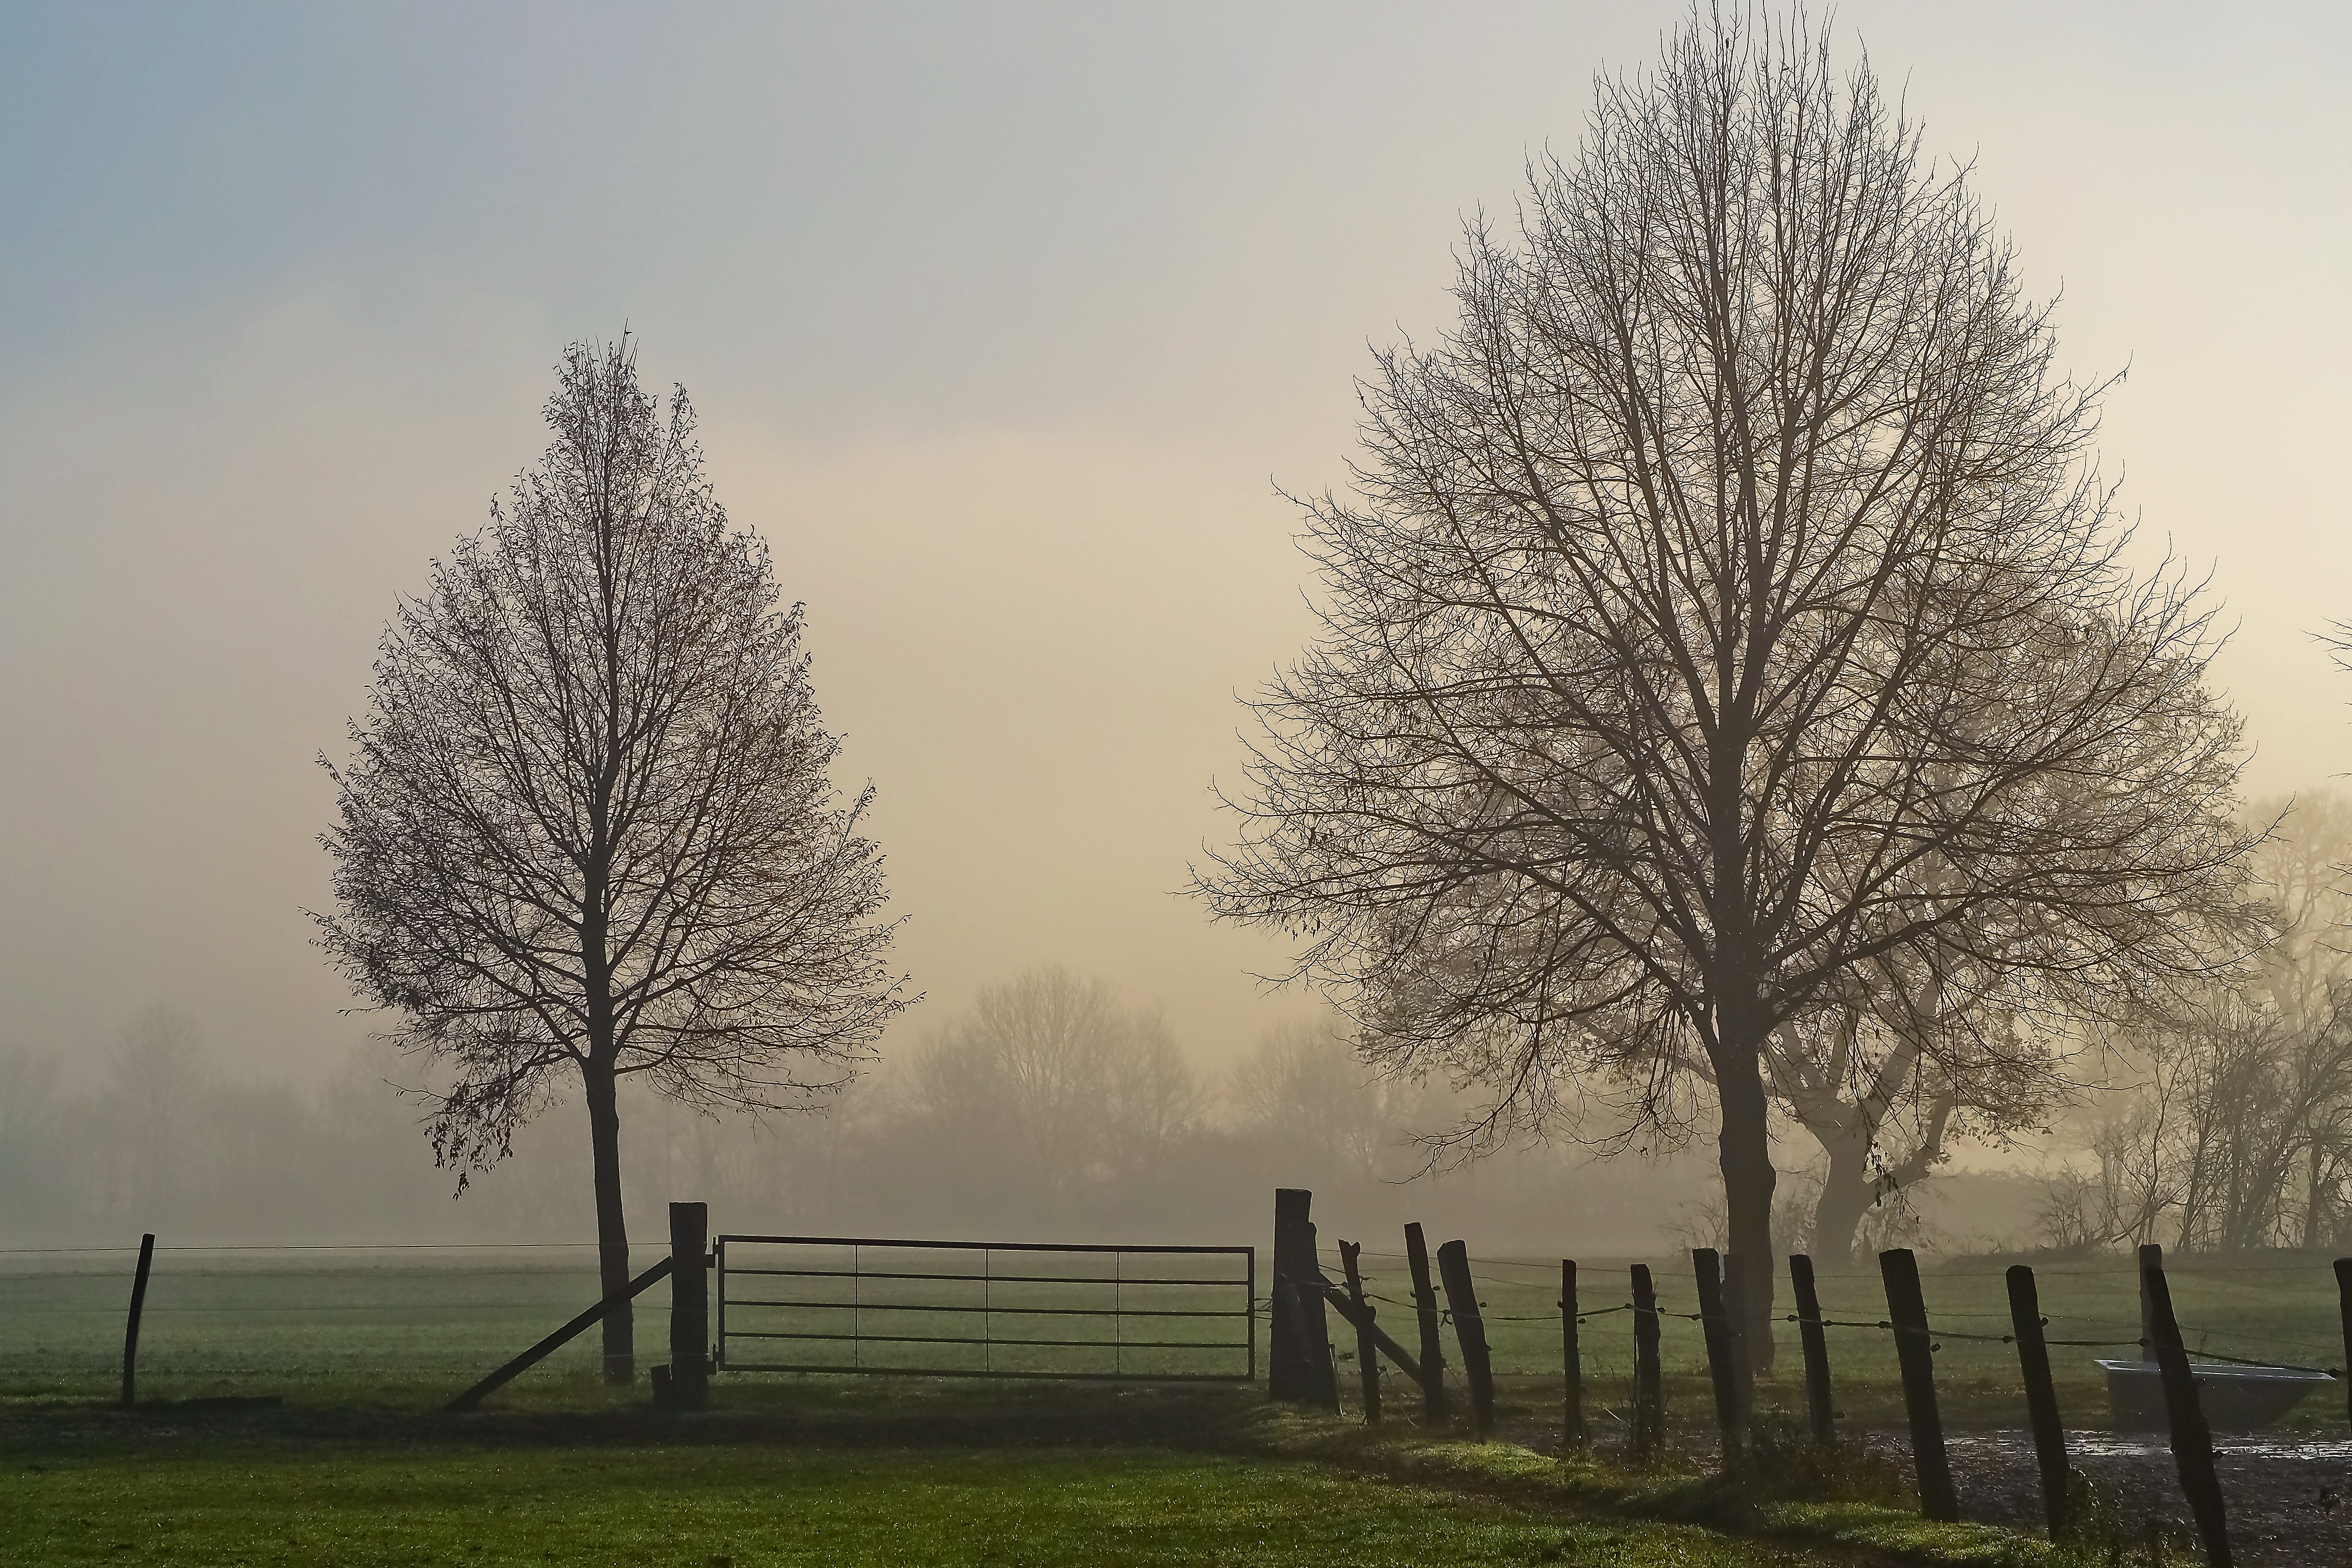
landscape, tree, nature, branch, silhouette, cold, winter, plant, sky, fog, sunrise, sunset, mist, field, sunlight, morning, frost, dawn, atmosphere, dusk, evening, autumn, weather, haze, season, trees, mood, wintry, abendstimmung, evening sky, weather mood, rural area, atmospheric phenomenon, woody plant